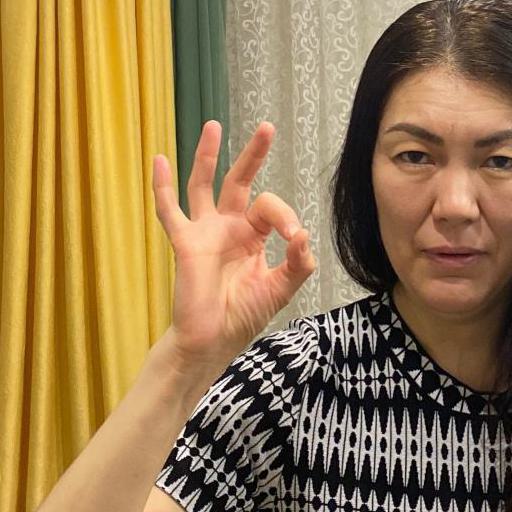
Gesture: ok